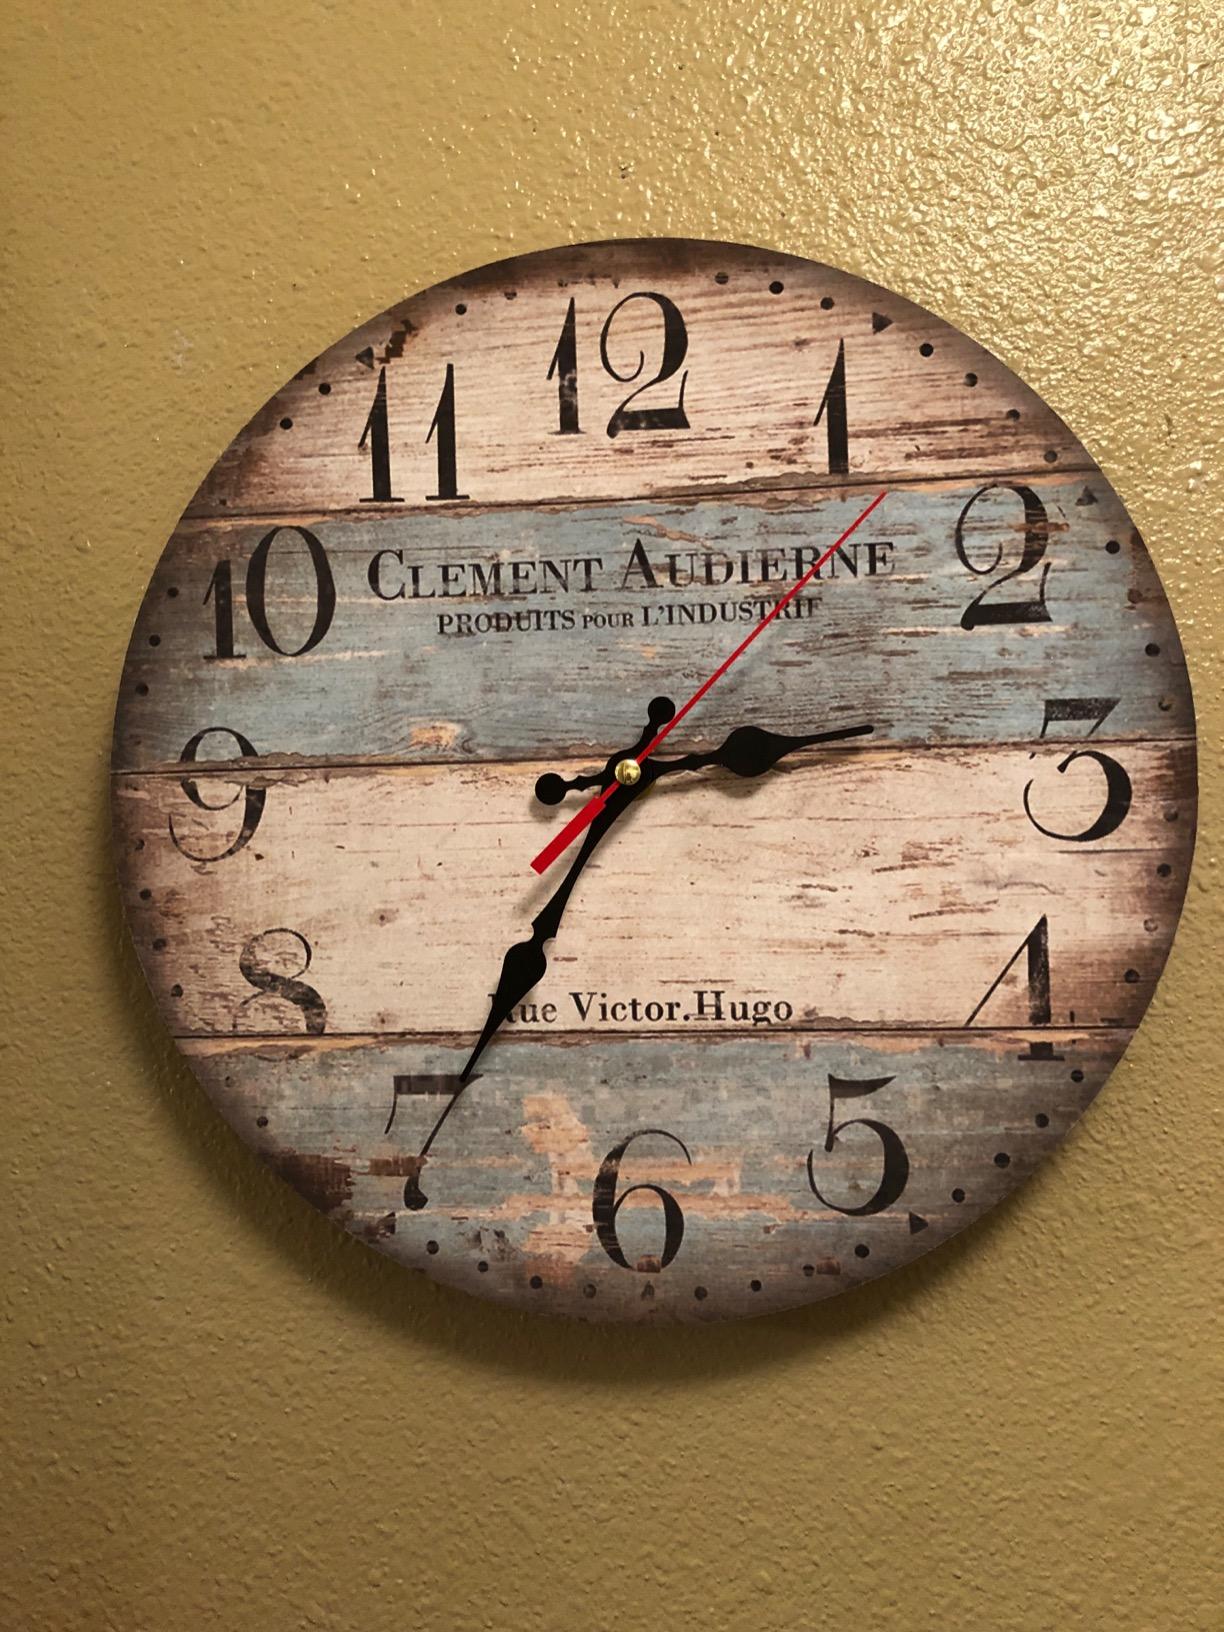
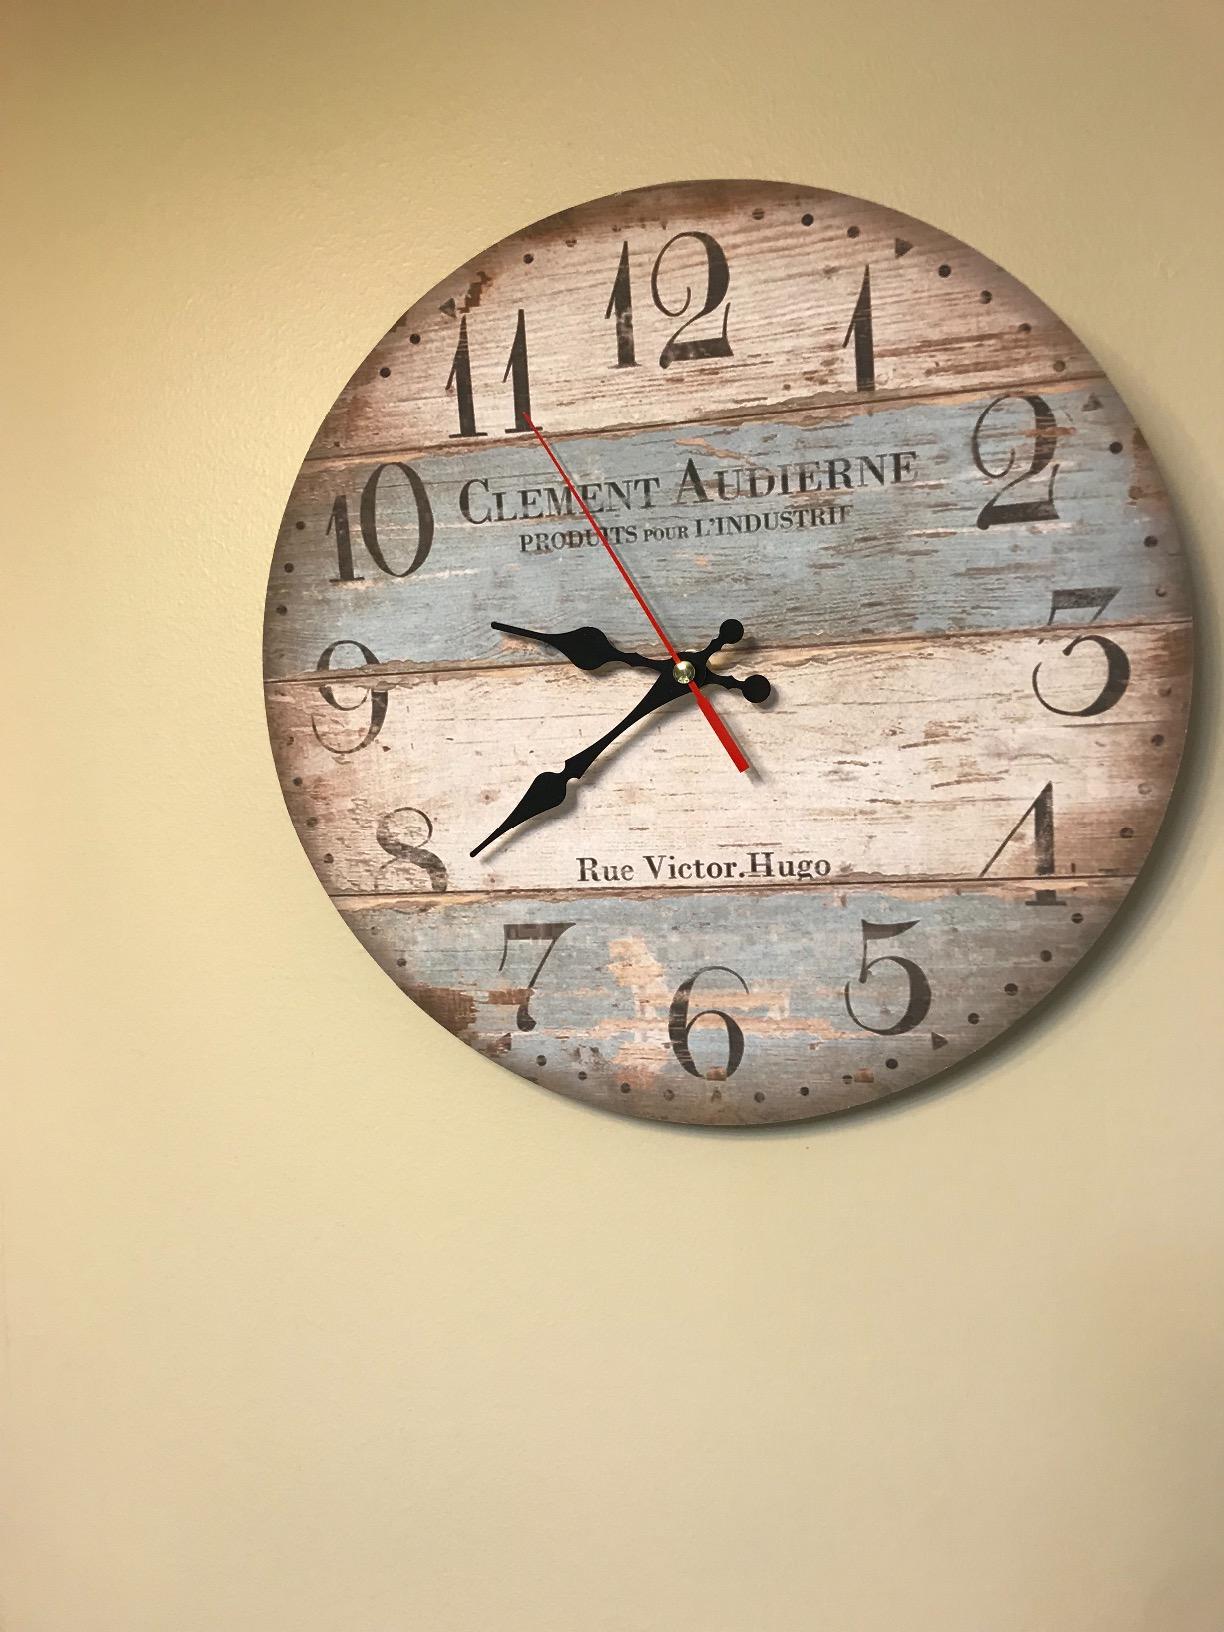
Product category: clock
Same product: yes